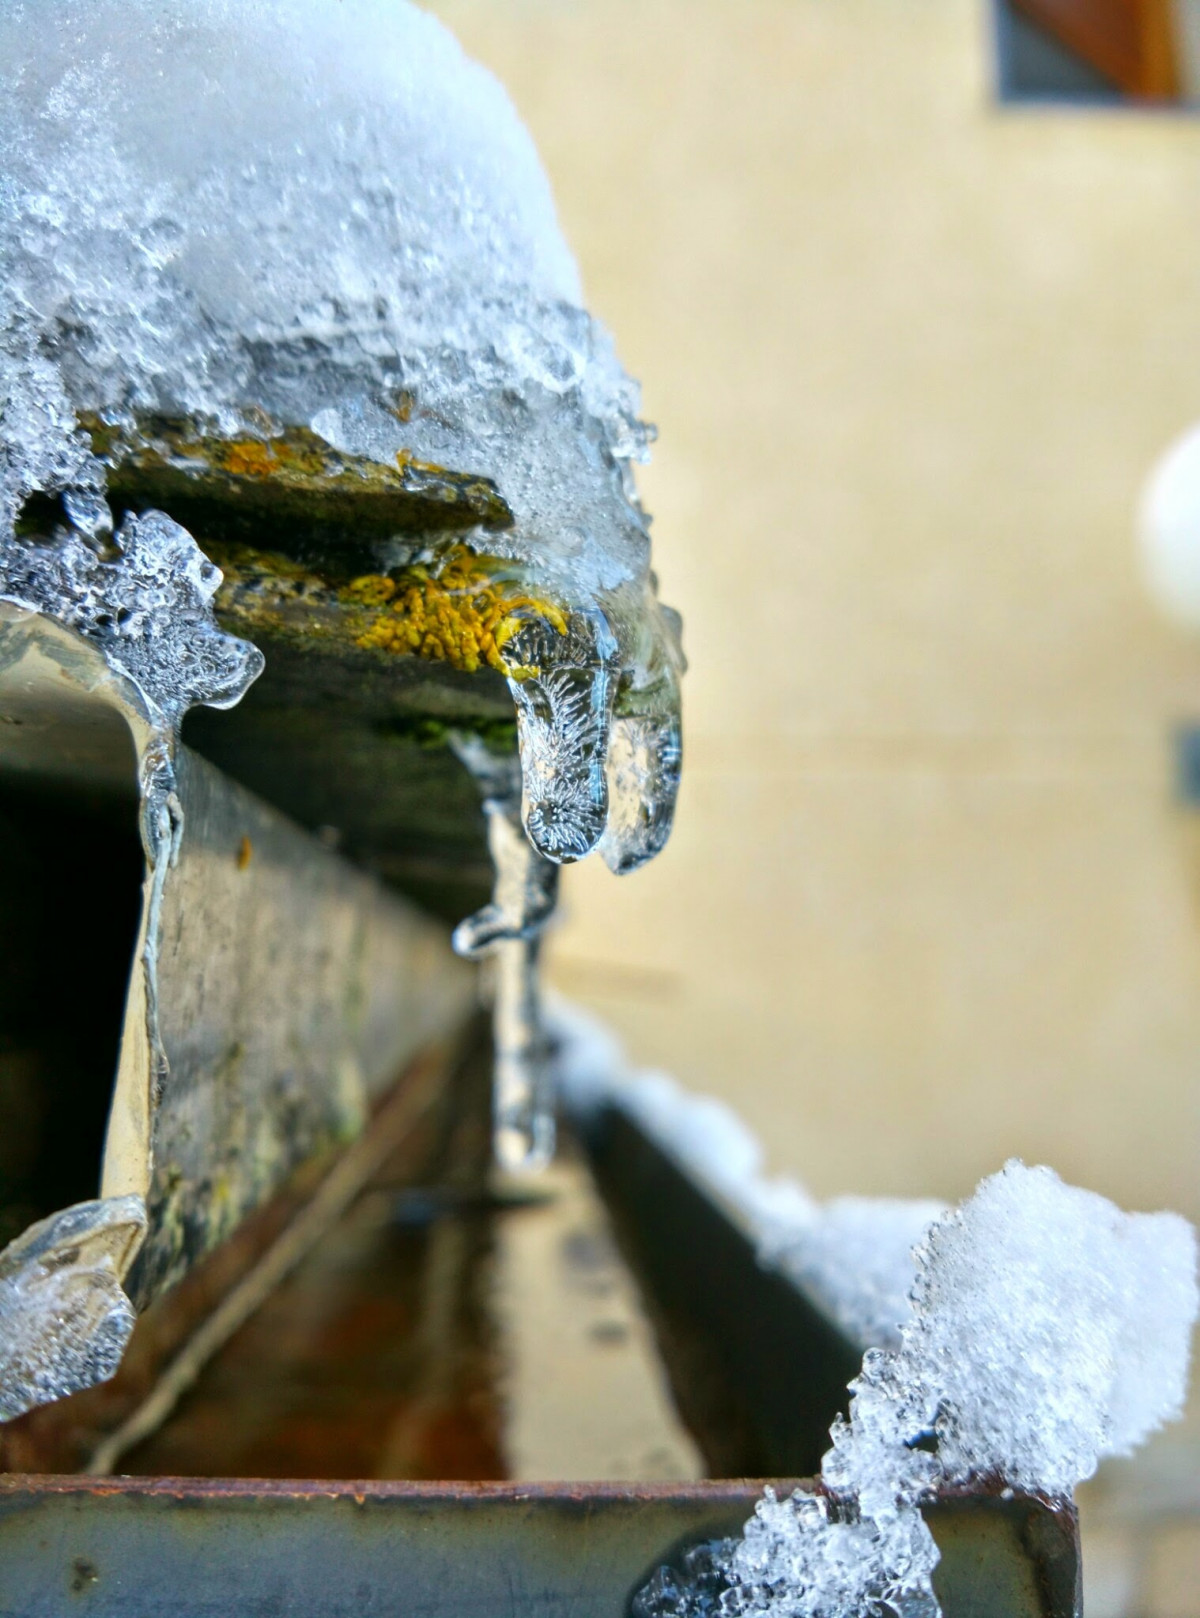
Tags: snow, winter, glass, ice, reflection, blue, season, close up, art, freezing